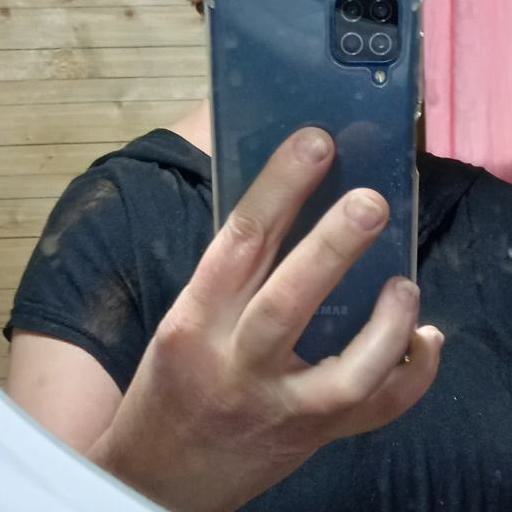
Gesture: no_gesture